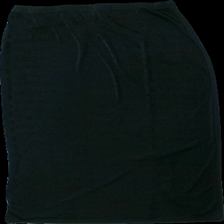
View: back
Type: Skirt
Category: Ladies
Brand: Not in the list
Brand text on label: X4X DAM
Colors: Black
Material: 100% polyester
Cut: None
Size: 44
Damage: Threads have been pulled and textilefibers have been damaged
Price range: 50-100
Recommended usage: Export